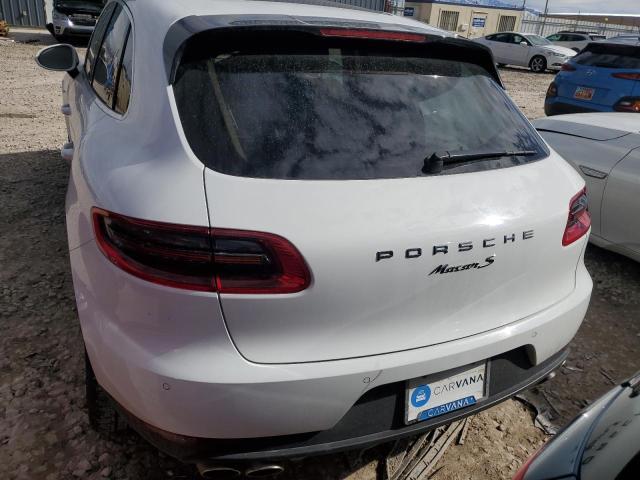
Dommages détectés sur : pare-choc arrière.
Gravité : mineur